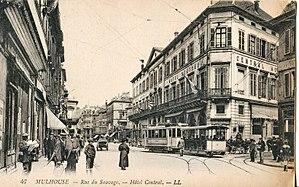
Carte postale ancienne éditée par LL, n°47
L'ancien tramway de Mulhouse est un réseau de tramway urbain et suburbain qui a fonctionné dans la ville de Mulhouse entre 1882 et 1956.